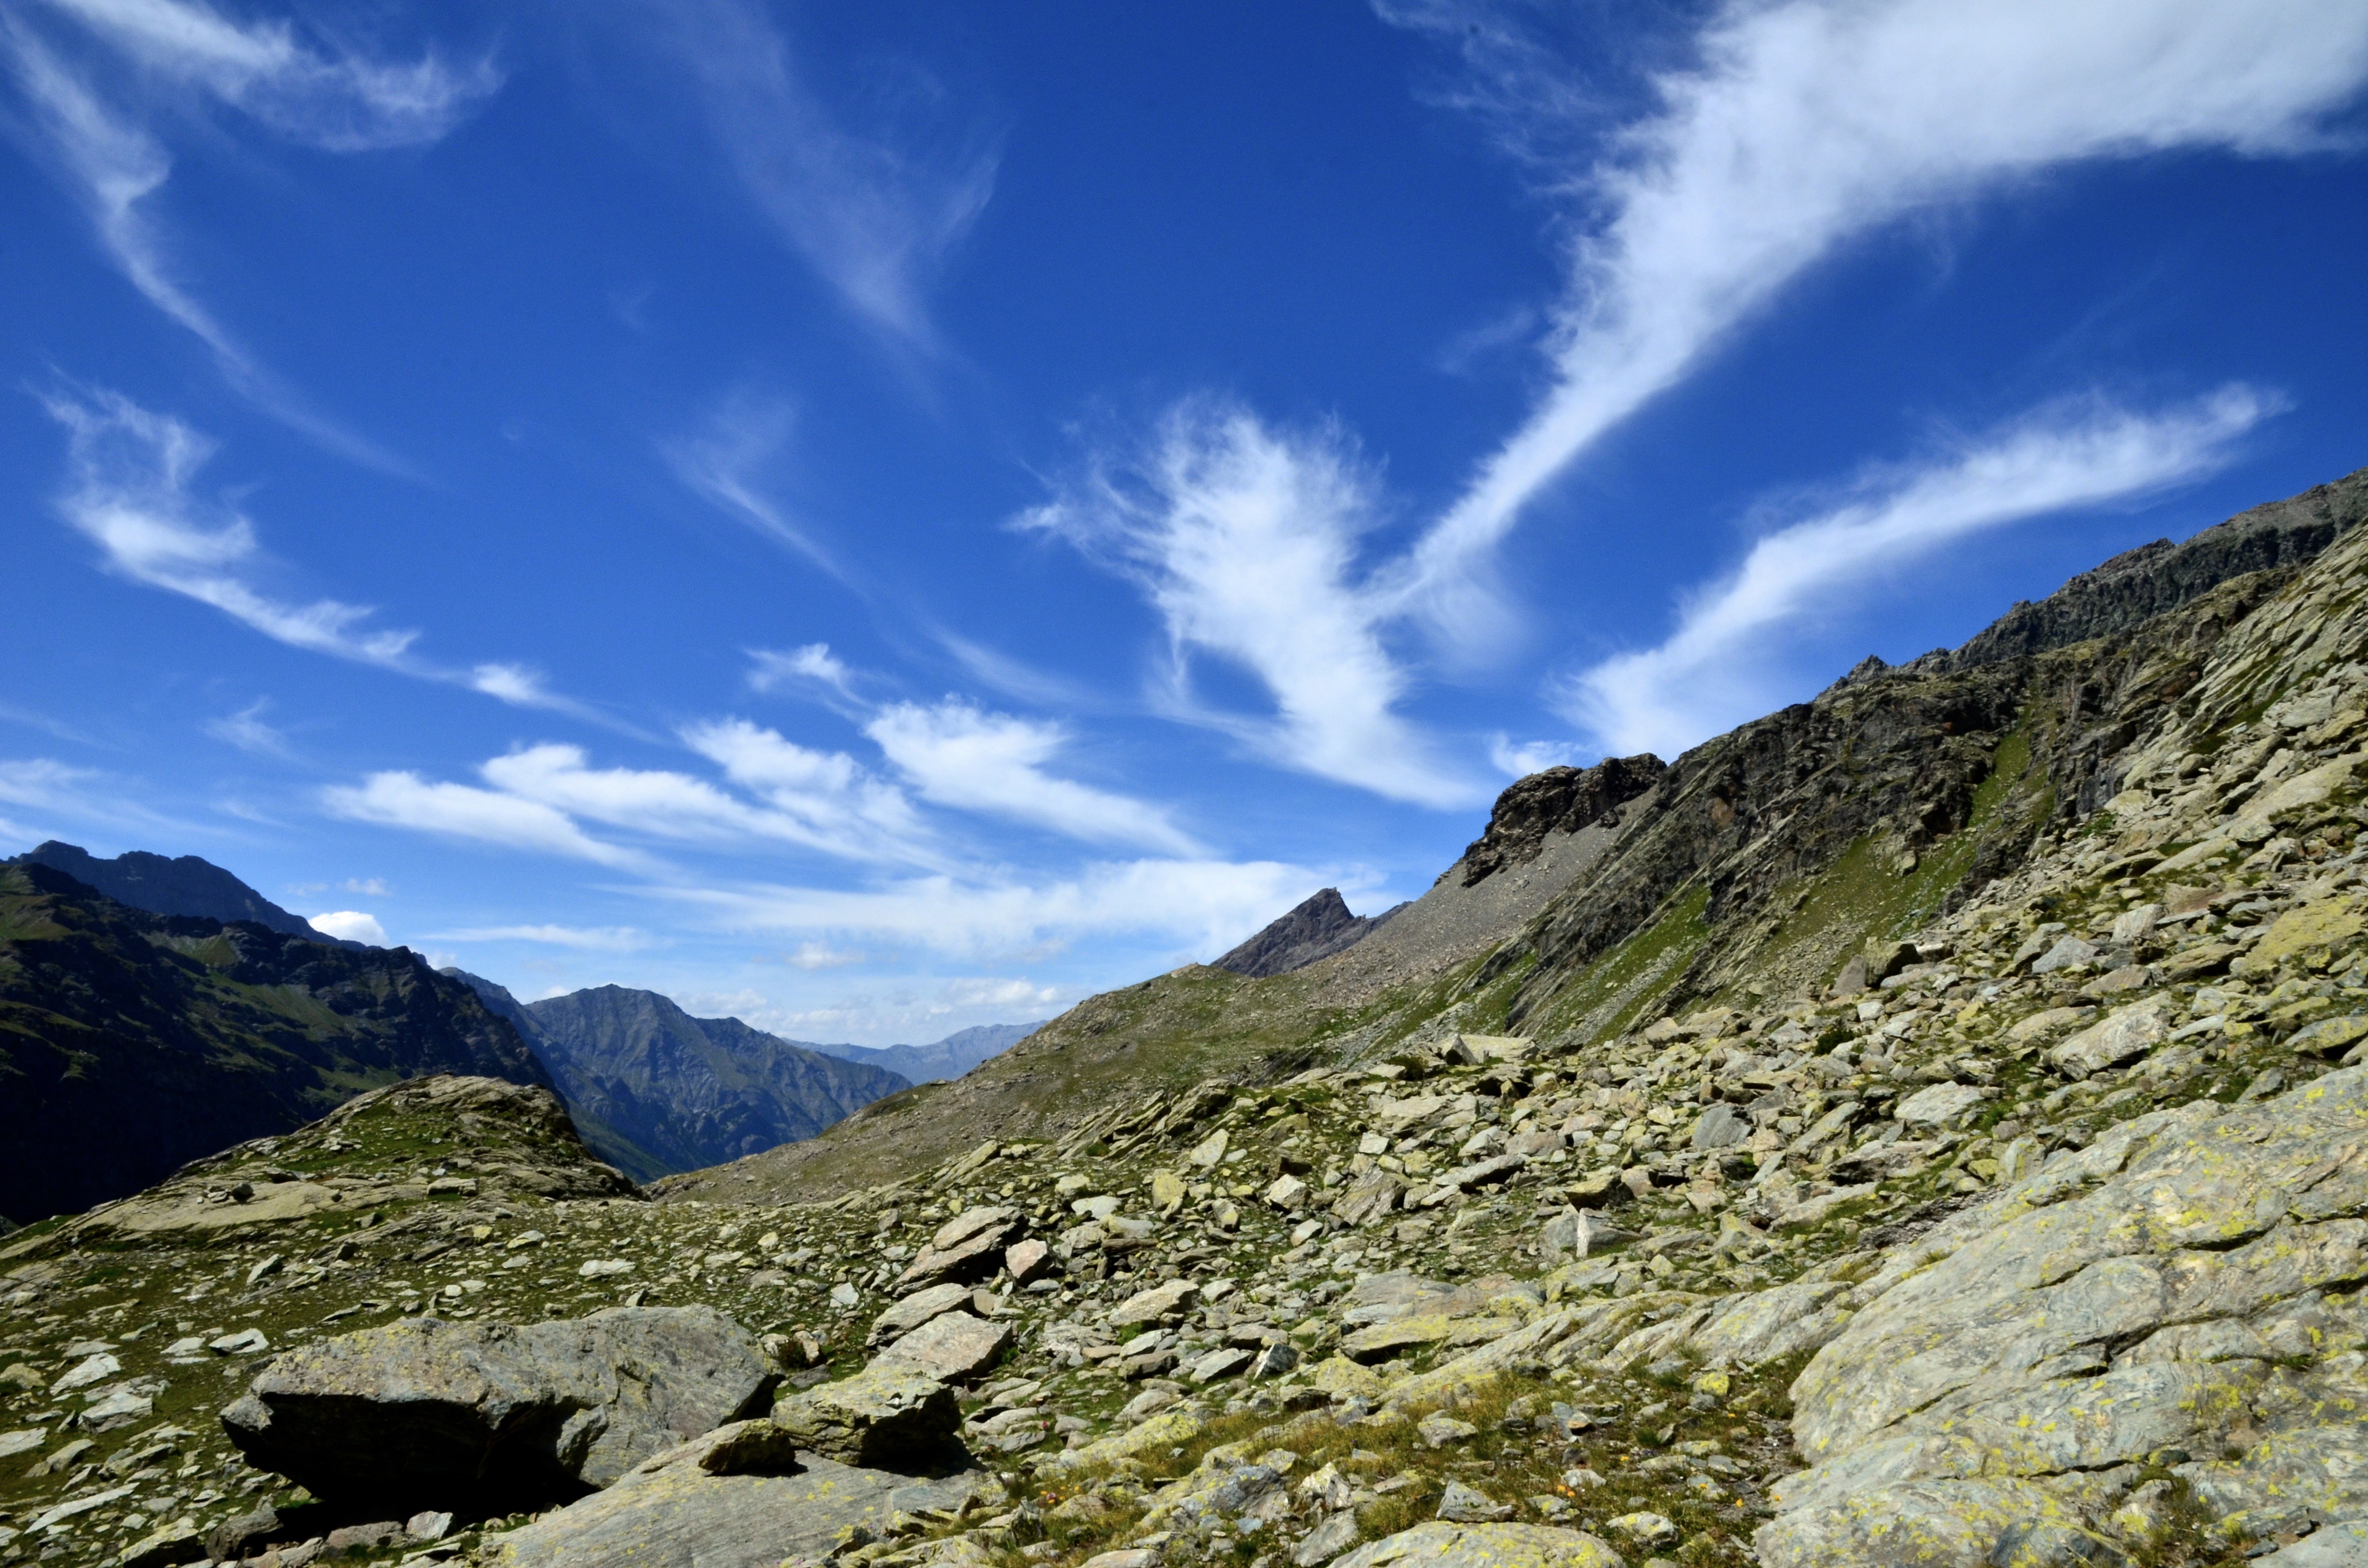
landscape, nature, wilderness, walking, mountain, cloud, sky, hiking, meadow, hill, adventure, valley, mountain range, blue, freedom, highland, ridge, clouds, alps, plateau, fell, loch, landform, mountain pass, high mountain, geographical feature, mountainous landforms